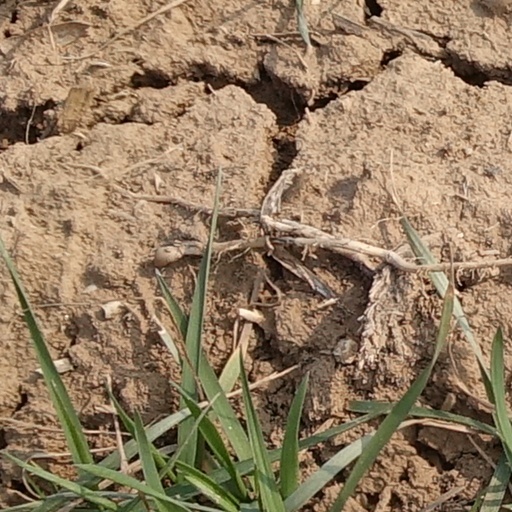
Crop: wheat